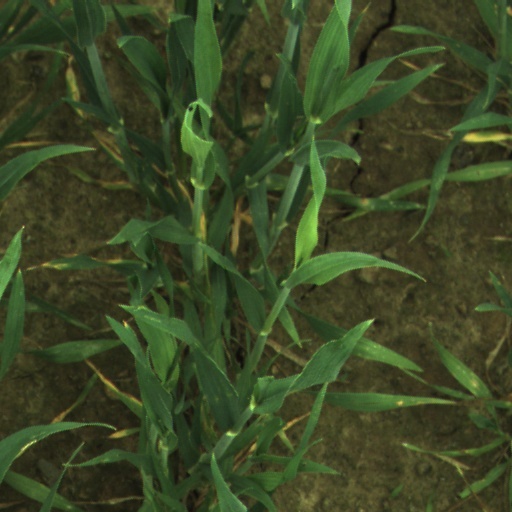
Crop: wheat